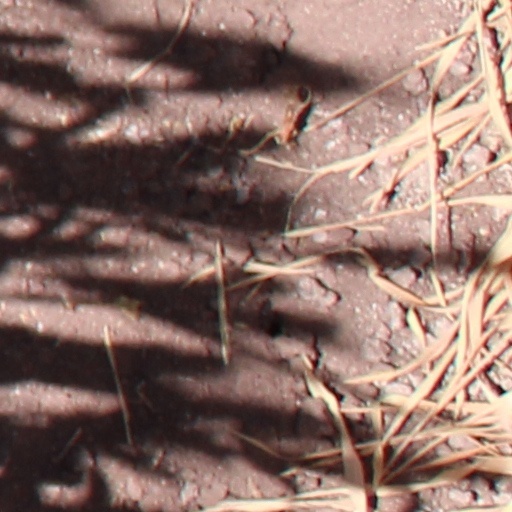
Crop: wheat